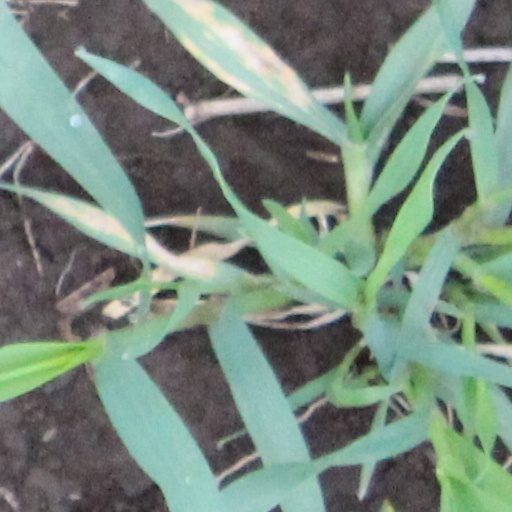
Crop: wheat